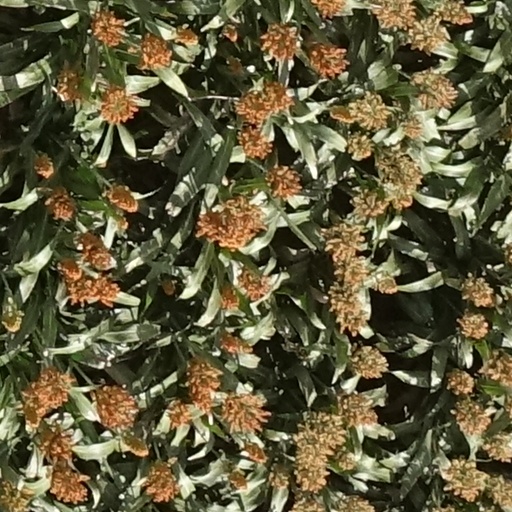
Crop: sorghum